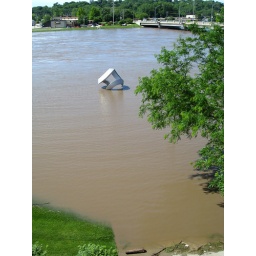
The &amp;quot;Seam&amp;quot; sculpture -- usually surrounded by flowers and benches and grass -- is surrounded by the Raccoon River on June 13.